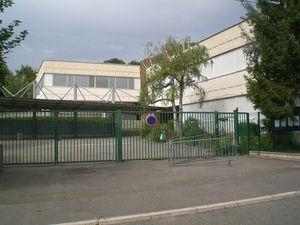
collège blaise pascal de Viarmes
Viarmes est une commune française située dans le département du Val-d'Oise, en région Île-de-France.